Amsterdam Metro

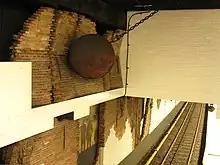
Wall decorations remembering the demolition in the Nieuwmarkt neighbourhood and protests against it

The first plans for an underground railway in Amsterdam date from the 1920s: in November 1922, members of the municipal council of Amsterdam Zeeger Gulden and Emanuel Boekman asked the responsible alderman Ter Haar to study the possibility of constructing an underground railway in the city, in response to which the municipal department of Public Works drafted reports with proposals for underground railways in both 1923 and 1929. These plans stalled in the planning phase, however, and it took until the 1950s for the discussion about underground rail to resurface again in Amsterdam.